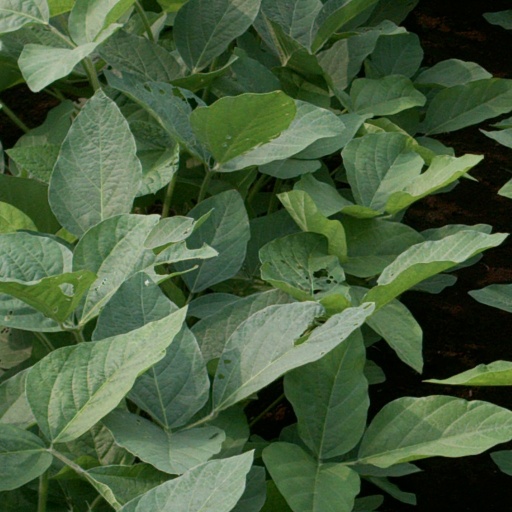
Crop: soybean